Equestrian statue of Casimir Pulaski

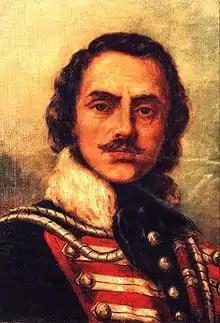
Casimir Pulaski

Casimir Pulaski was born in 1745 to wealthy parents in Warsaw, Polish–Lithuanian Commonwealth. By 1762 he already joined the military. A few years later. Pulaski joined other Polish nobility in the Bar Confederation that wanted to dethrone King Stanisław August Poniatowski, who was backed by Russia. During the war, Pulaski served as a cavalry commander. He was forced to flee to Paris when the Russians won the war. It was in Paris where Pulaski met Benjamin Franklin, who encouraged Pulaski to join the Thirteen Colonies fighting in the American Revolutionary War against the Kingdom of Great Britain. Franklin wrote a letter of recommendation of Pulaski for George Washington.